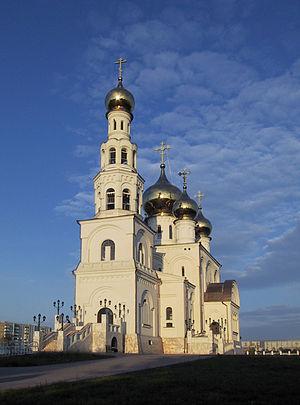
Abakan est une ville de Russie et la capitale administrative de la République de Khakassie, en Sibérie. Sa population s'élevait à 179 163 habitants en 2016.